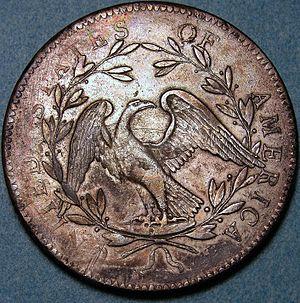
La pièce de 1 dollar américain Flowing Hair est la première pièce de monnaie en dollars émise par le gouvernement fédéral des États-Unis. Elle est frappée en 1794 et 1795 ; sa taille et son poids sont basés sur le « spanish dollar », qui est, à cette époque, la pièce la plus utilisée dans le commerce à travers les Amériques.